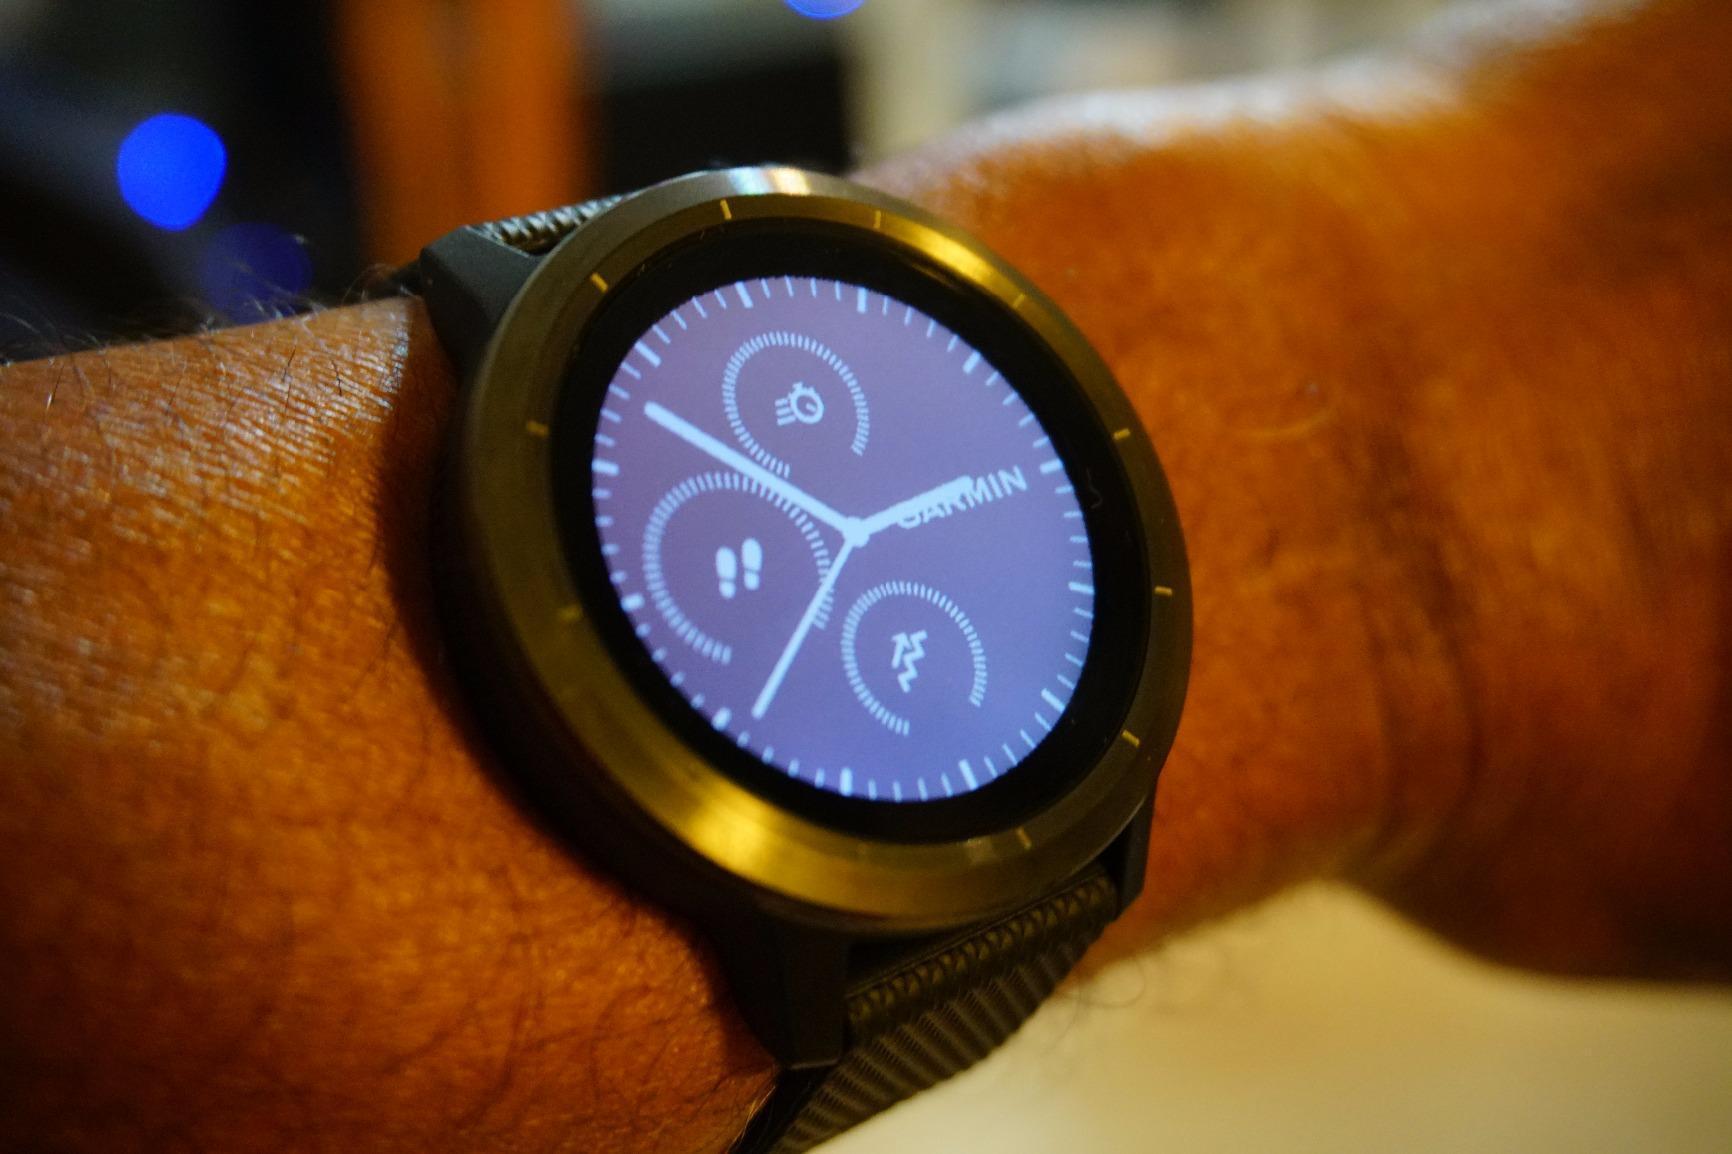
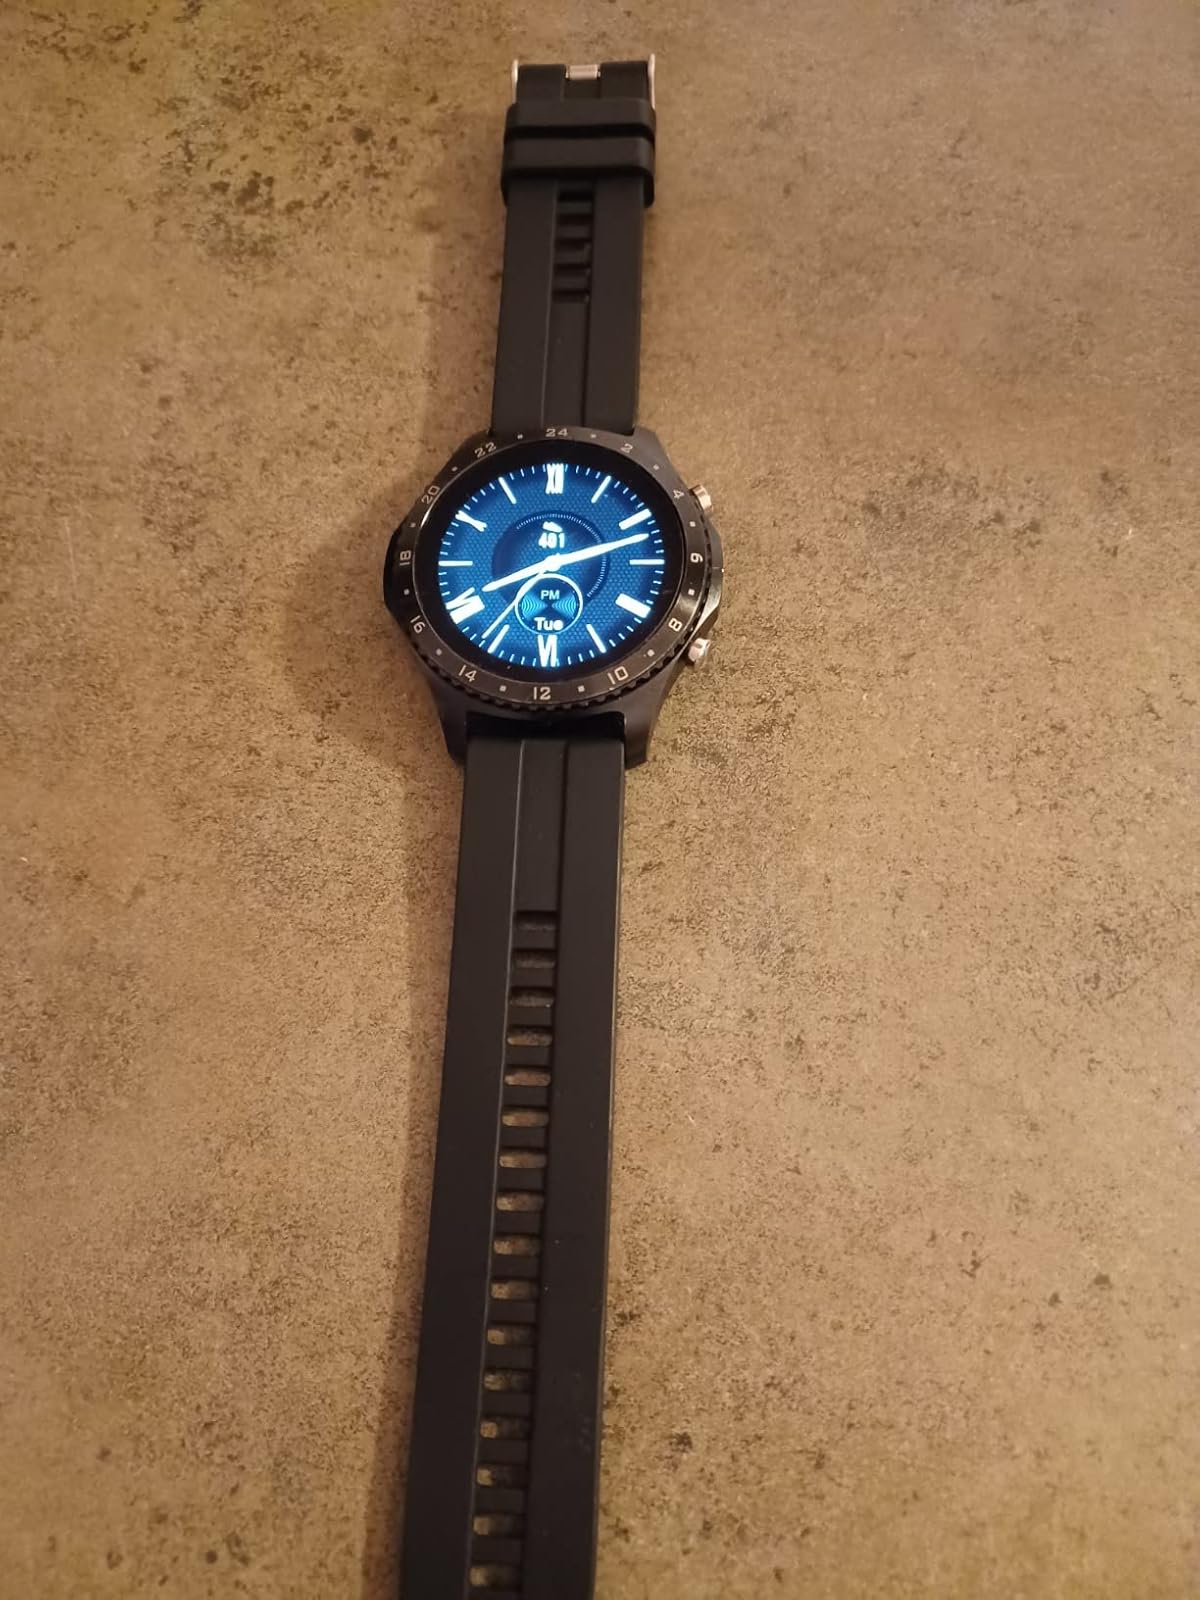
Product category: smartwatch
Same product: no